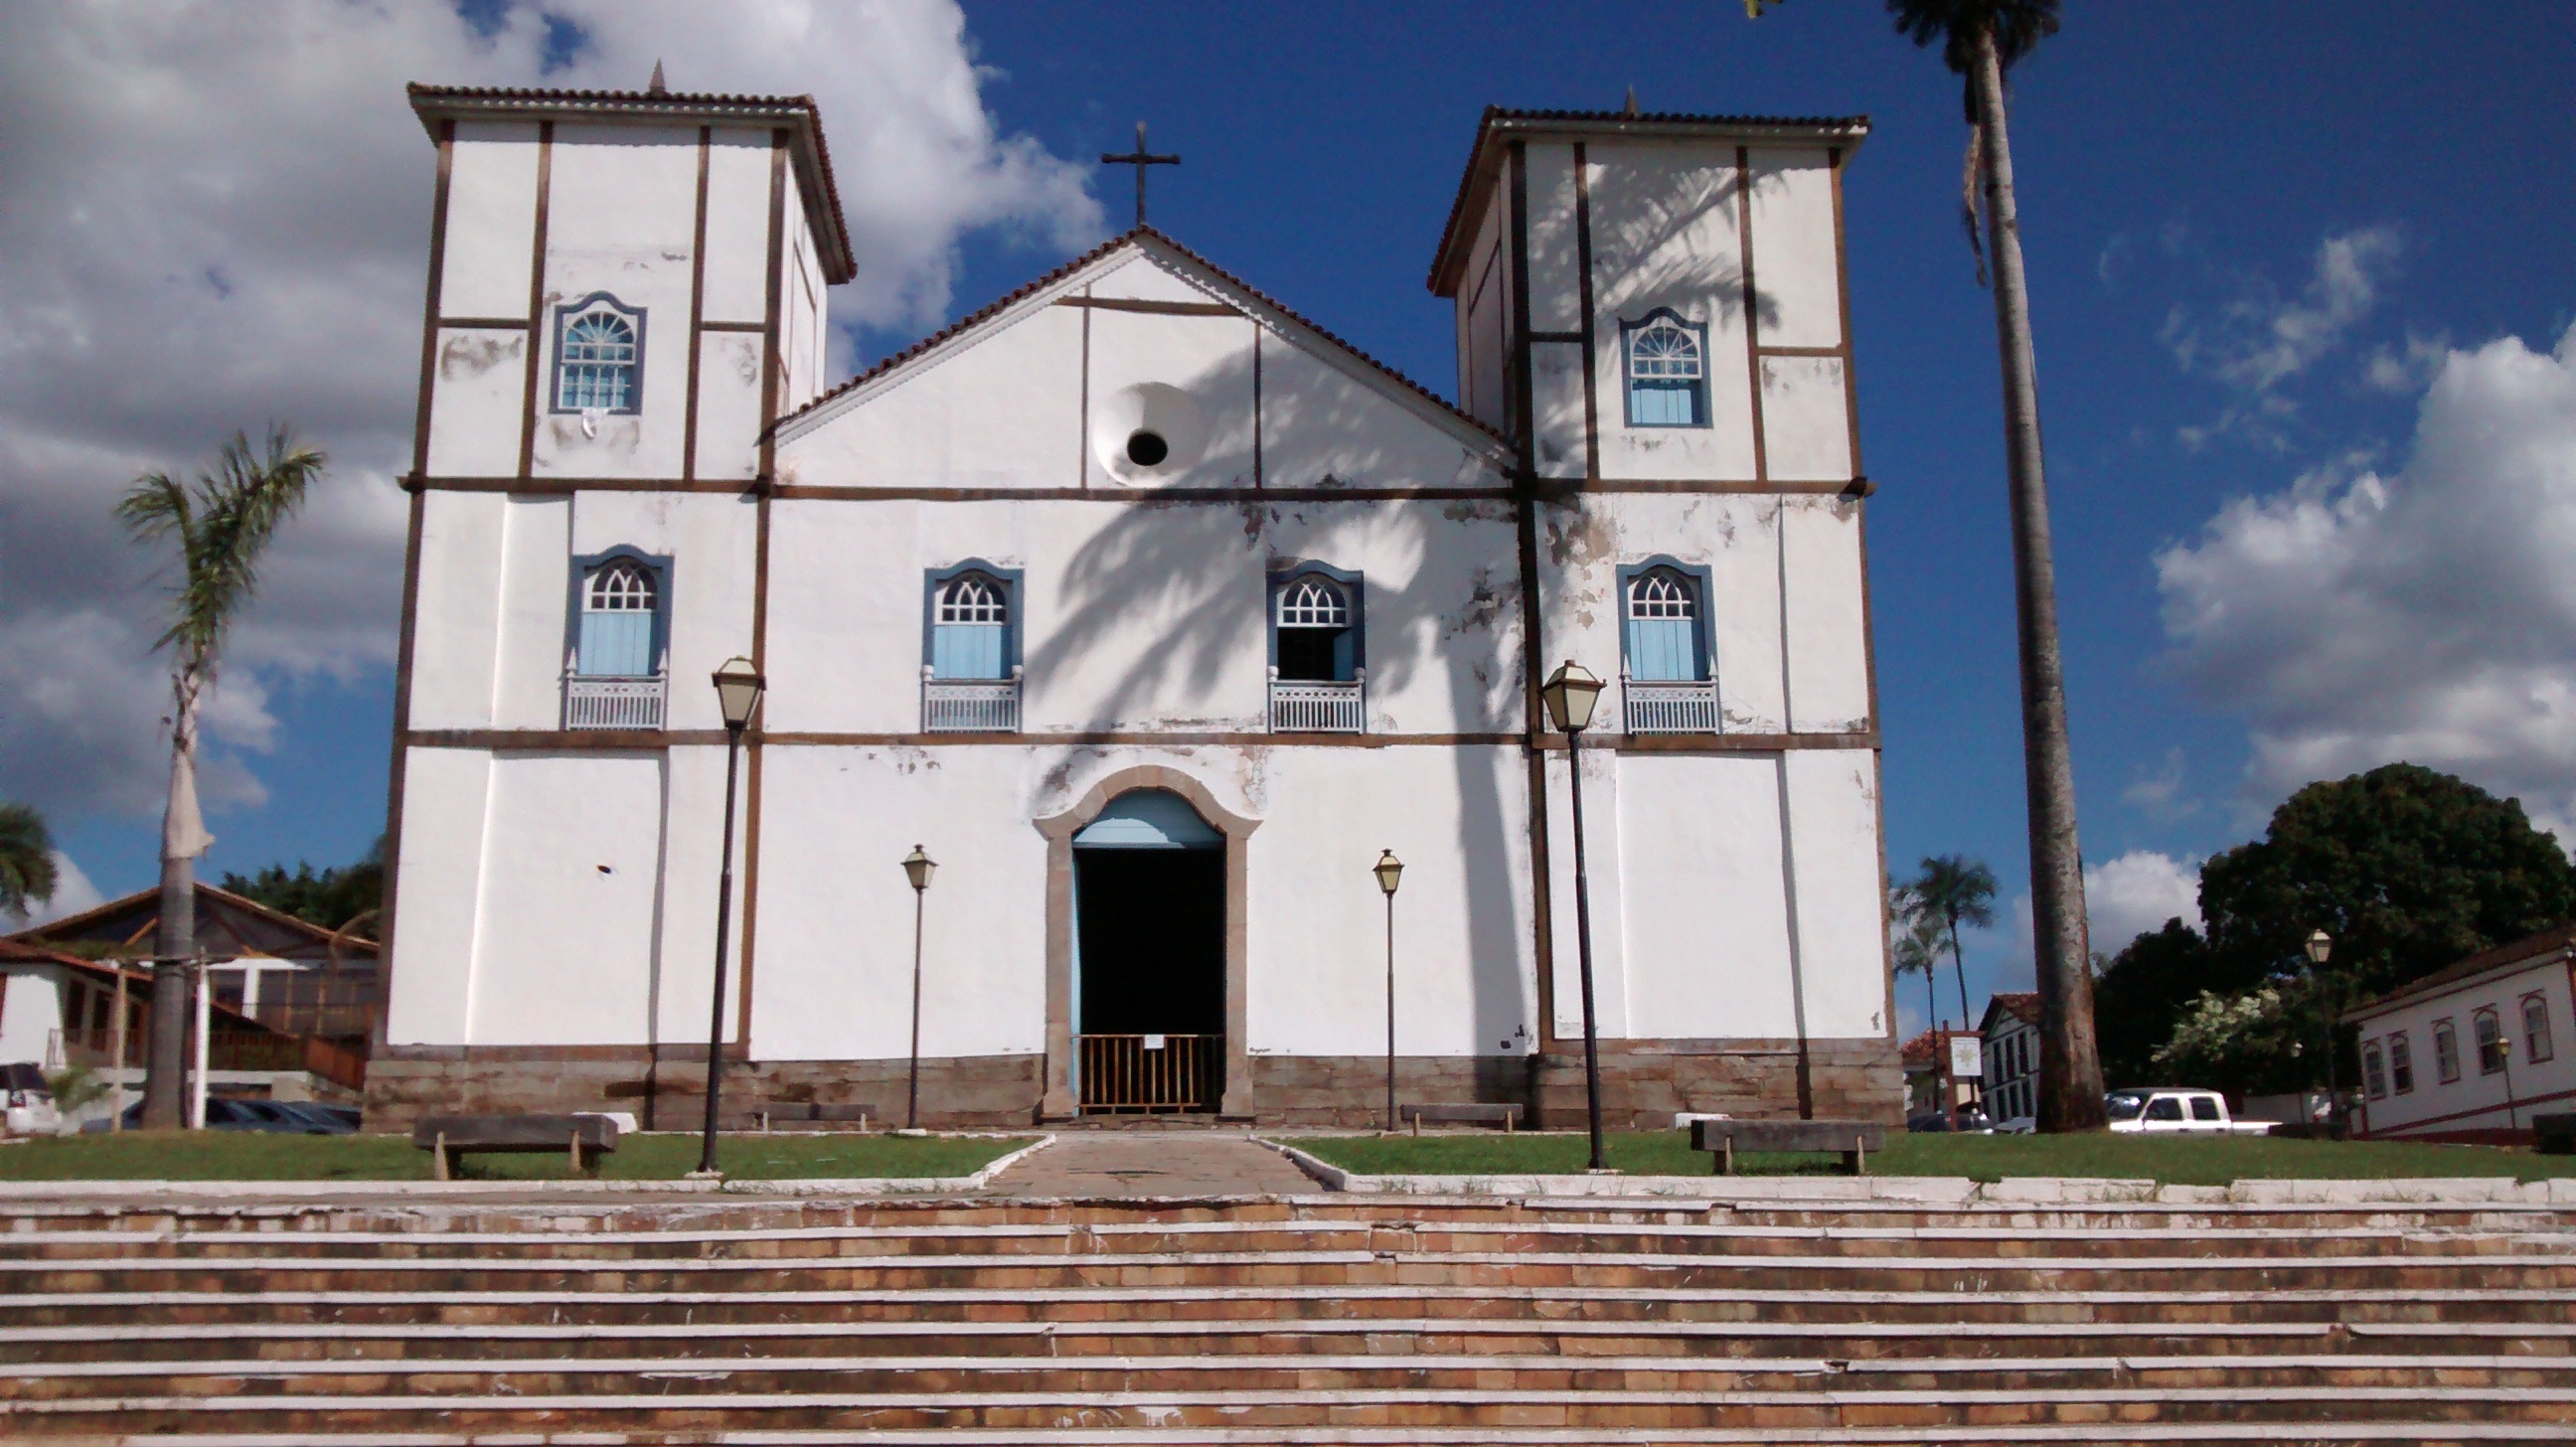
architecture, house, town, building, village, tower, facade, property, church, chapel, place of worship, catholic, estate, brazil, residential area, piren polis, goias